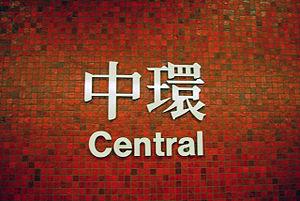
Central est une station située dans le district Central de l'île de Hong Kong. Les murs de la station sont faits de briques rouges, mis à part les murs des quais de la Tsuen Wan Line où les murs sont brun foncé. La station constitue le terminus de la Tsuen Wan Line et la connecte avec l'Island Line, la Tung Chung Line et l'Airport Express via la station Hong Kong.
Les noms sont toujours indiqués en anglais ainsi qu'en chinois traditionnel. Un astérisque indique que la station n'est pas encore ouverte.